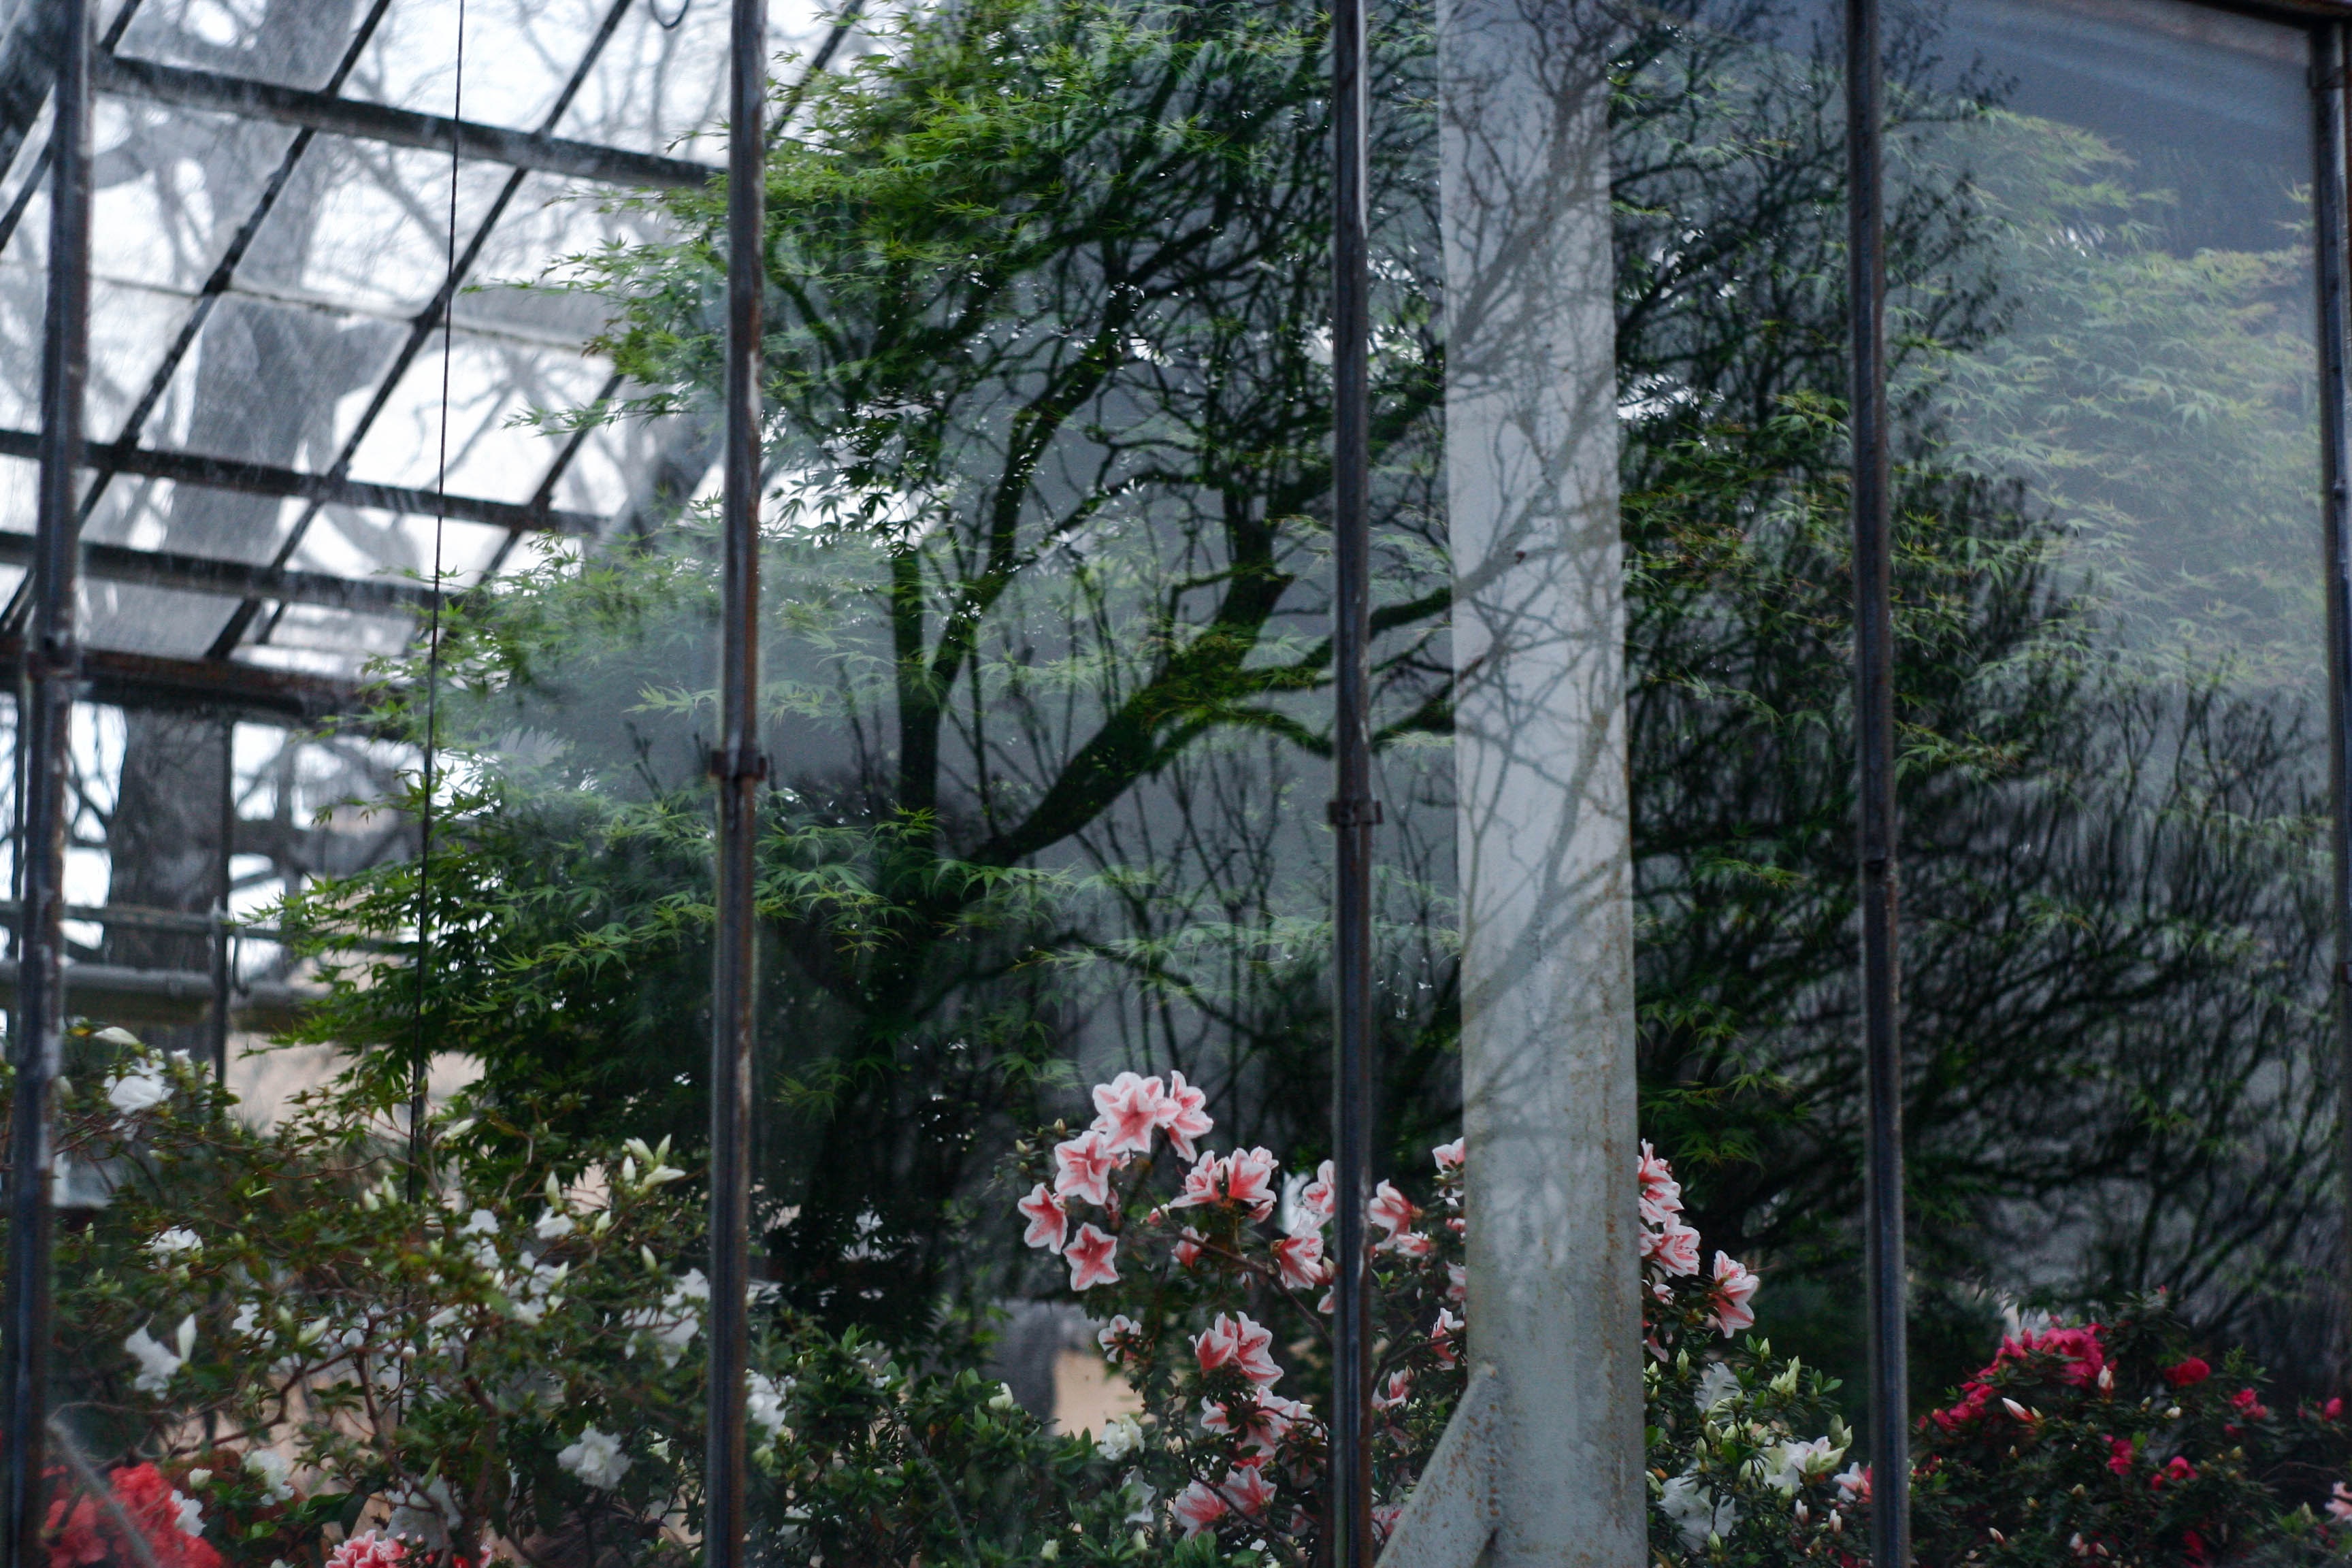
tree, plant, flower, window, reflection, backyard, botany, garden, flora, flowers, exposure, botanical garden